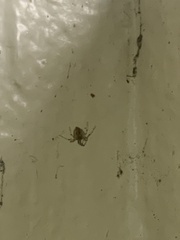
Species: Parasteatoda_tepidariorum